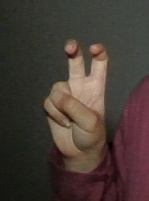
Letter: toot